Climate change in South Korea

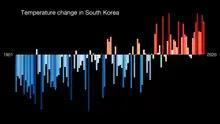
Visualisation of temperature anomaly in South Korea between 1901 and 2020.

Climate change has led to extreme weather events in South Korea that affects: social, economy, industry, culture, and many other sectors. South Korea is experiencing changes in climate parameters. Such parameters include annual temperature, rainfall amounts, and precipitation.